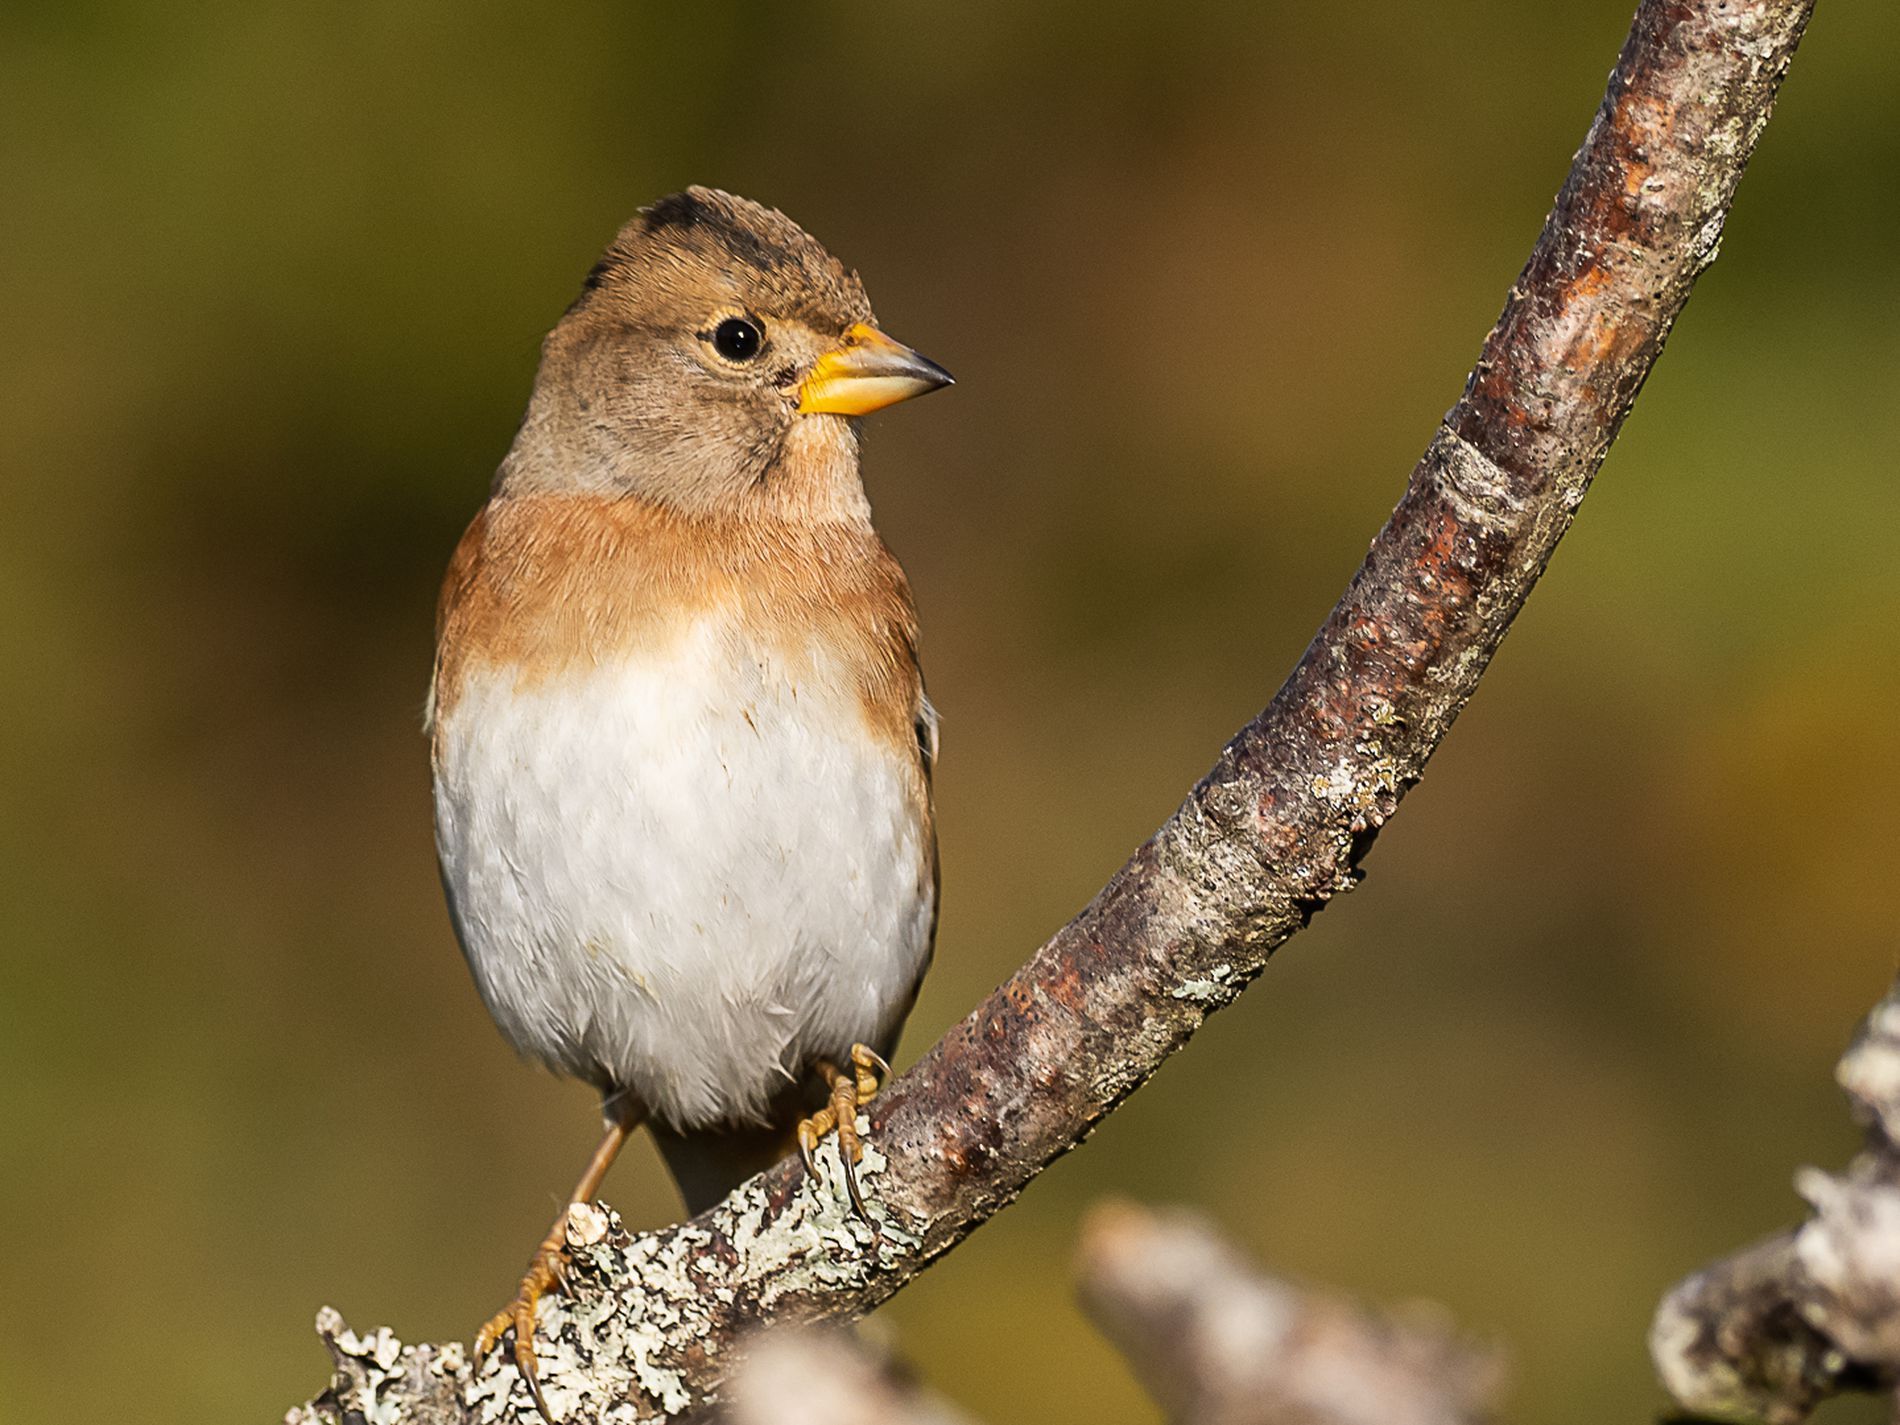
Brambling on a Branch
The image shows a brambling with a yellow beak. it is standing on a tree branch. there are some tree branches appear around it. all of this appears in front of a blurry background.
Close shot. The image shows a brambling with a yellow beak. The lighting is bright, creating a soft glow on the bird's feathers and highlighting the details of the branch. The colors are natural, creating a nice balance. The overall atmosphere is contemplative, emphasizing the bird's natural beauty.
Labels: Animal, Bird, Finch, Anthus, Sparrow, Wren, Beak, Brambling, Branch, Blurry Background
Camera: OLYMPUS CORPORATION E-M1MarkIII
Lens: OLYMPUS M.300mm F4.0
Aperture: F4
Exposure: 1/1250 sec
ISO: 200
Focal length: 300.0 mm